Grand Canyon

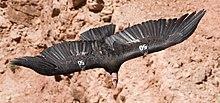
A California condor in flight, photographed from Navajo Bridge at Marble Canyon, 2008. Wild condors are numbered to aid wildlife researchers. As of April 2009, there were 172 wild California condors known.

However, air quality in the area can be affected by air pollution from coal-fired power plants, mining, oil and gas, vehicles, and urban and industrial pollution from nearby states, California and Mexico. Events such as forest fires and dust storms in the Southwest can have a considerable impact.